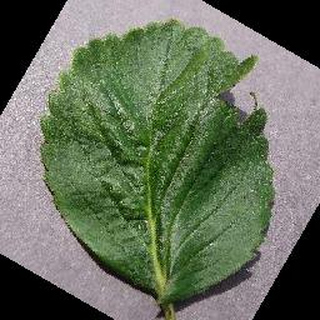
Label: healthy_strawberry